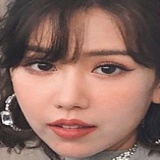
ca sĩ Min